TekWar (TV series)

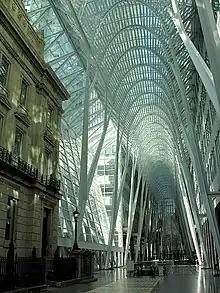
Brookfield Place in Toronto, Ontario, Canada was used for exterior shots of the Cosmos offices

"TekWar" was based on the series of "Tek" novels written by Ron Goulart from outlines by William Shatner. The initial idea for the novels occurred to Shatner in the 1980s. He said, "In the beginning I planned "TekWar" as a screenplay for myself to star in. I had this idea of putting "T.J. Hooker" into a futuristic milieu." But it was not until the 1988 Writers Guild of America strike stalled production on "" that he found time to write. Shatner said, "I'd doodle with a paragraph and it would grow into two pages. Then I'd fiddle with the two pages and that would become 20 pages. Eventually the book sort of evolved by itself."